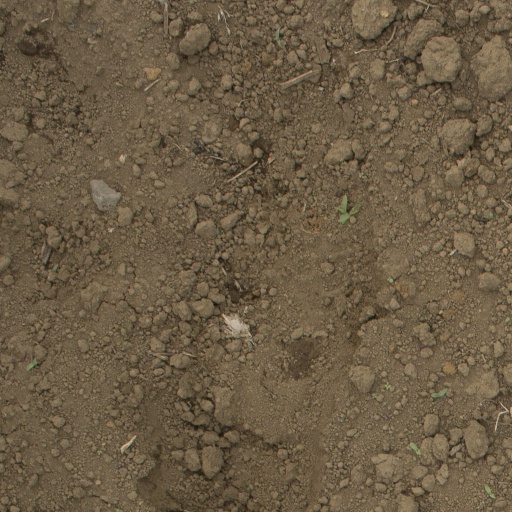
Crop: Jerusalem artichoke